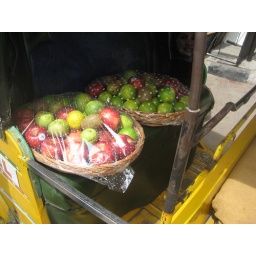
Baskets of apples and that mystery fruit sitting in a rickshaw.